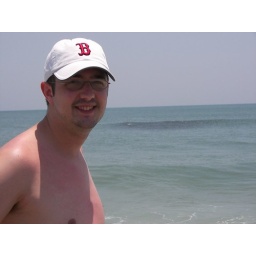
See the cloud of bait fish that kept us out of the water...just in case sharks were in tow